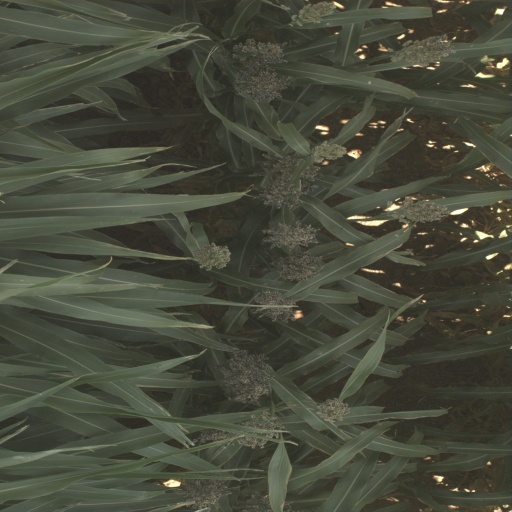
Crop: sorghum